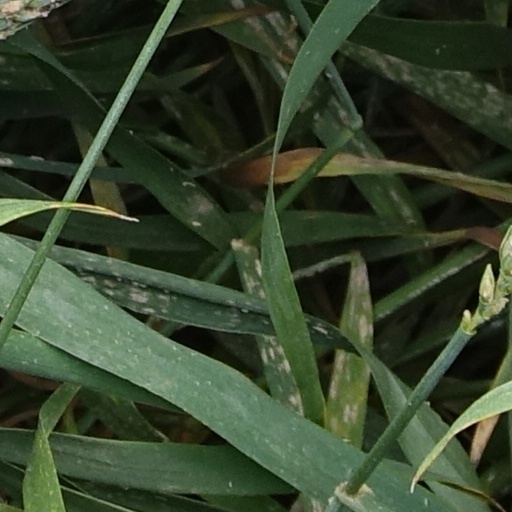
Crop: wheat